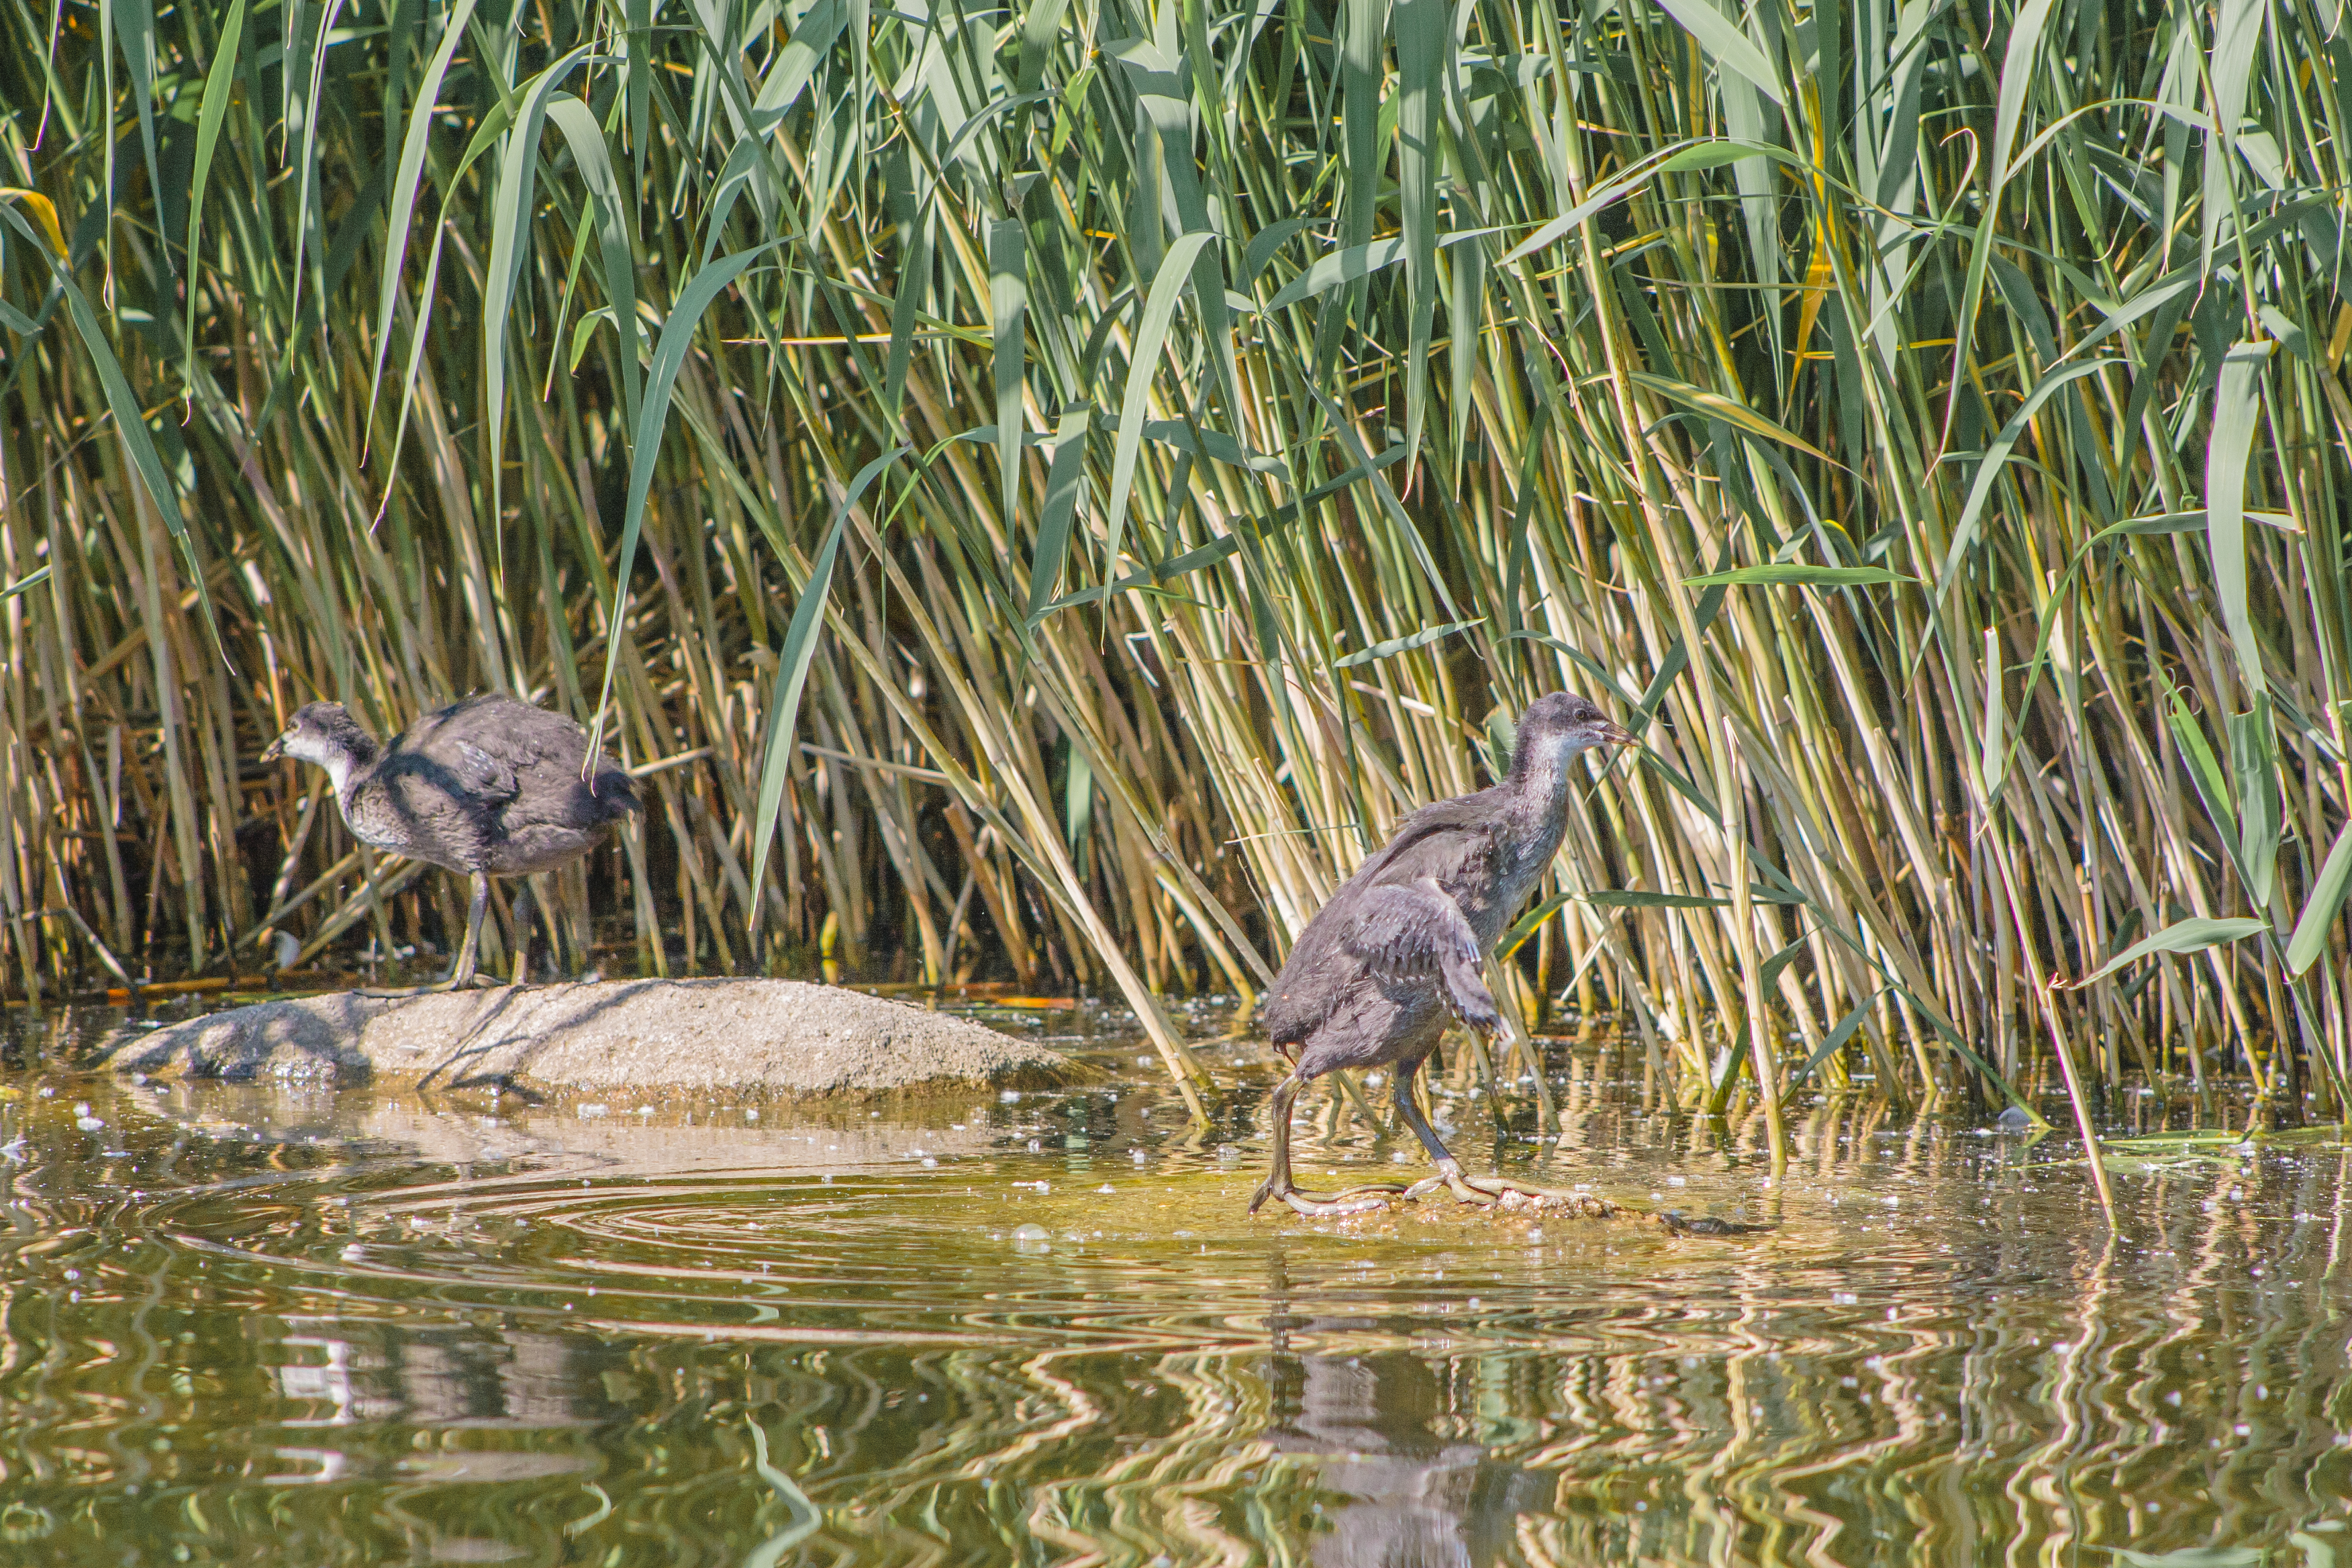
birds, vertebrate, American Bittern, Freshwater marsh, bird, wildlife, beak, grass family, crane like bird, marsh, heron, swamp, grass, terrestrial animal, wetland, phragmites, plant, pond, pelecaniformes, Butorides, fen, bank, spotted sandpiper